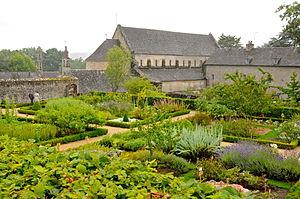
Le jardin des plantes médicinales dans le parc de l'Abbaye de DAOULAS.
Cet article recense les monuments historiques français classés en 1886.
L'abbaye de Daoulas est une ancienne abbaye de l'Ordre de Saint-Augustin située sur la commune de Daoulas dans le département du Finistère, dans la région Bretagne, en France.